1983 24 Hours of Le Mans

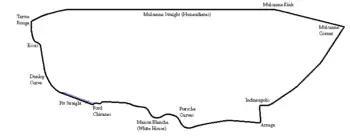
Circuit de la Sarthe in 1983

The 1983 24 Hours of Le Mans was a motor race staged at the Circuit de la Sarthe, Le Mans, France on 18 and 19 June 1983. It was the 51st Grand Prix of Endurance and was also the fourth round of both the 1983 World Endurance Championship and the 1983 European Endurance Championship. The 1983 race was held eight days before the 60th anniversary of the inaugural race held in 1923.